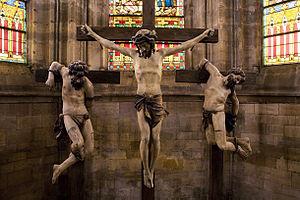
L'église Saint-Étienne est une église située à Bar-le-Duc dans le département de la Meuse en région Lorraine.